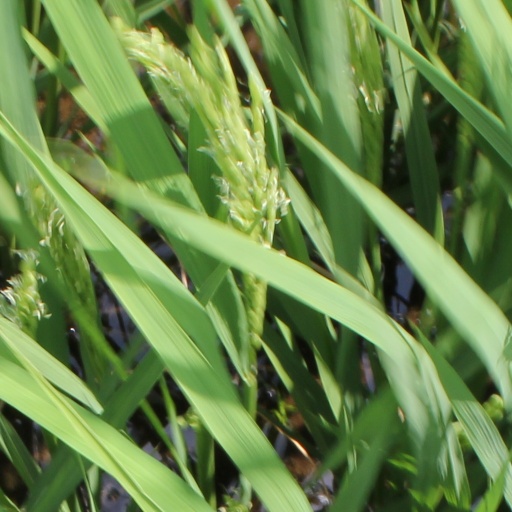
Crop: rice